Pierre Seel

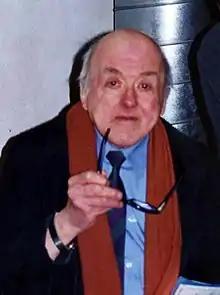
Pierre Seel in Berlin, February 2000

Pierre Seel (16 August 1923 – 25 November 2005) was a gay Holocaust survivor who was conscripted into the German Army and the only French person to have testified openly about his experience of deportation during World War II due to his homosexuality.